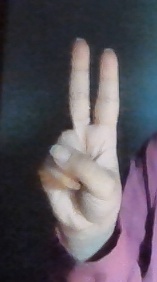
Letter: taa